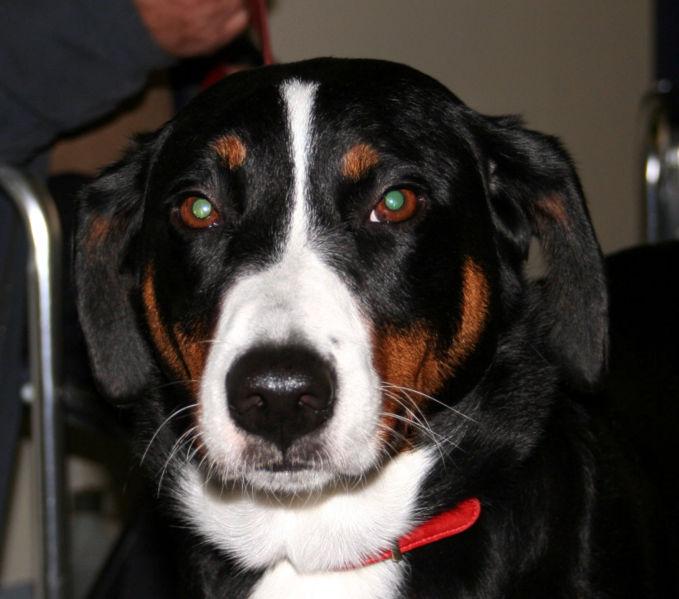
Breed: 234-n000091-Appenzeller